Riviera (festival)

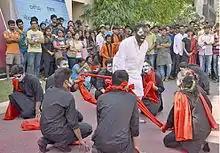
Street Play against child labour, female foeticide and child trafficking

While being a cultural festival, Riviera has also been used as a platform to highlight social issues which plague the world currently. Through the numerous street play events that have been organized by the colleges own dramatics club, numerous social issues such as child labor, female infanticide, and child trafficking. A chapter of Bangalore based NGO Juvenile Care, present at the campus has organized marches which have seen the participation of 200+ students for social issues such as "Save the female child" in 2013 and child trafficking in 2015. A premier event at the festival, VITMUN, a model united nations conference, has also helped highlight social issues and as such has partnered up with UN organizations, with the 2016 iteration teaming up with UN Women for the He for She campaign.